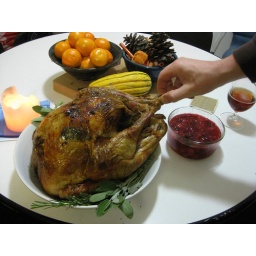
Tim was inspired by the cat to give the resting bird a try